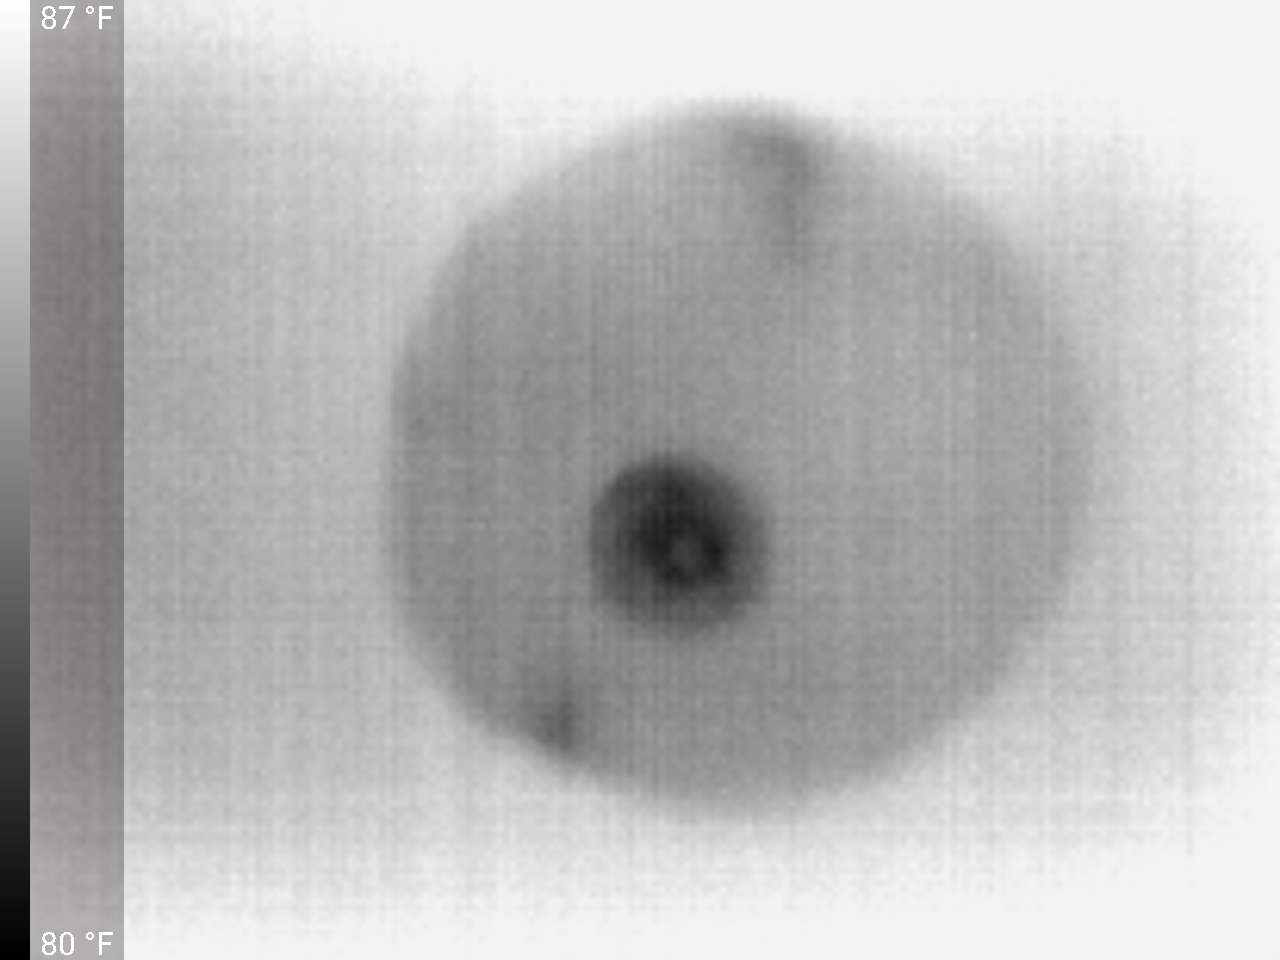
Label: Minor Defect